Heidelsburg

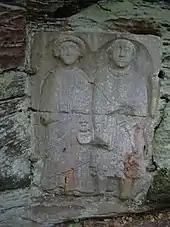
The "Saltuarius" and his wife (replica of a gravestone)

According to historians, Christian Mehlis (1883) and Friedrich Sprater (1927/28), who conducted the excavations in two stages, there was an oval walled enclosure of solid ashlars on the ridge that drops steeply into the Schwarzbachtal valley. This enclosure made good use of natural bunter sandstone rock faces and reinforced an older structure of wooden posts. Within this wall was the Roman camp which had two gates, one at the eastern end and one at the western end.